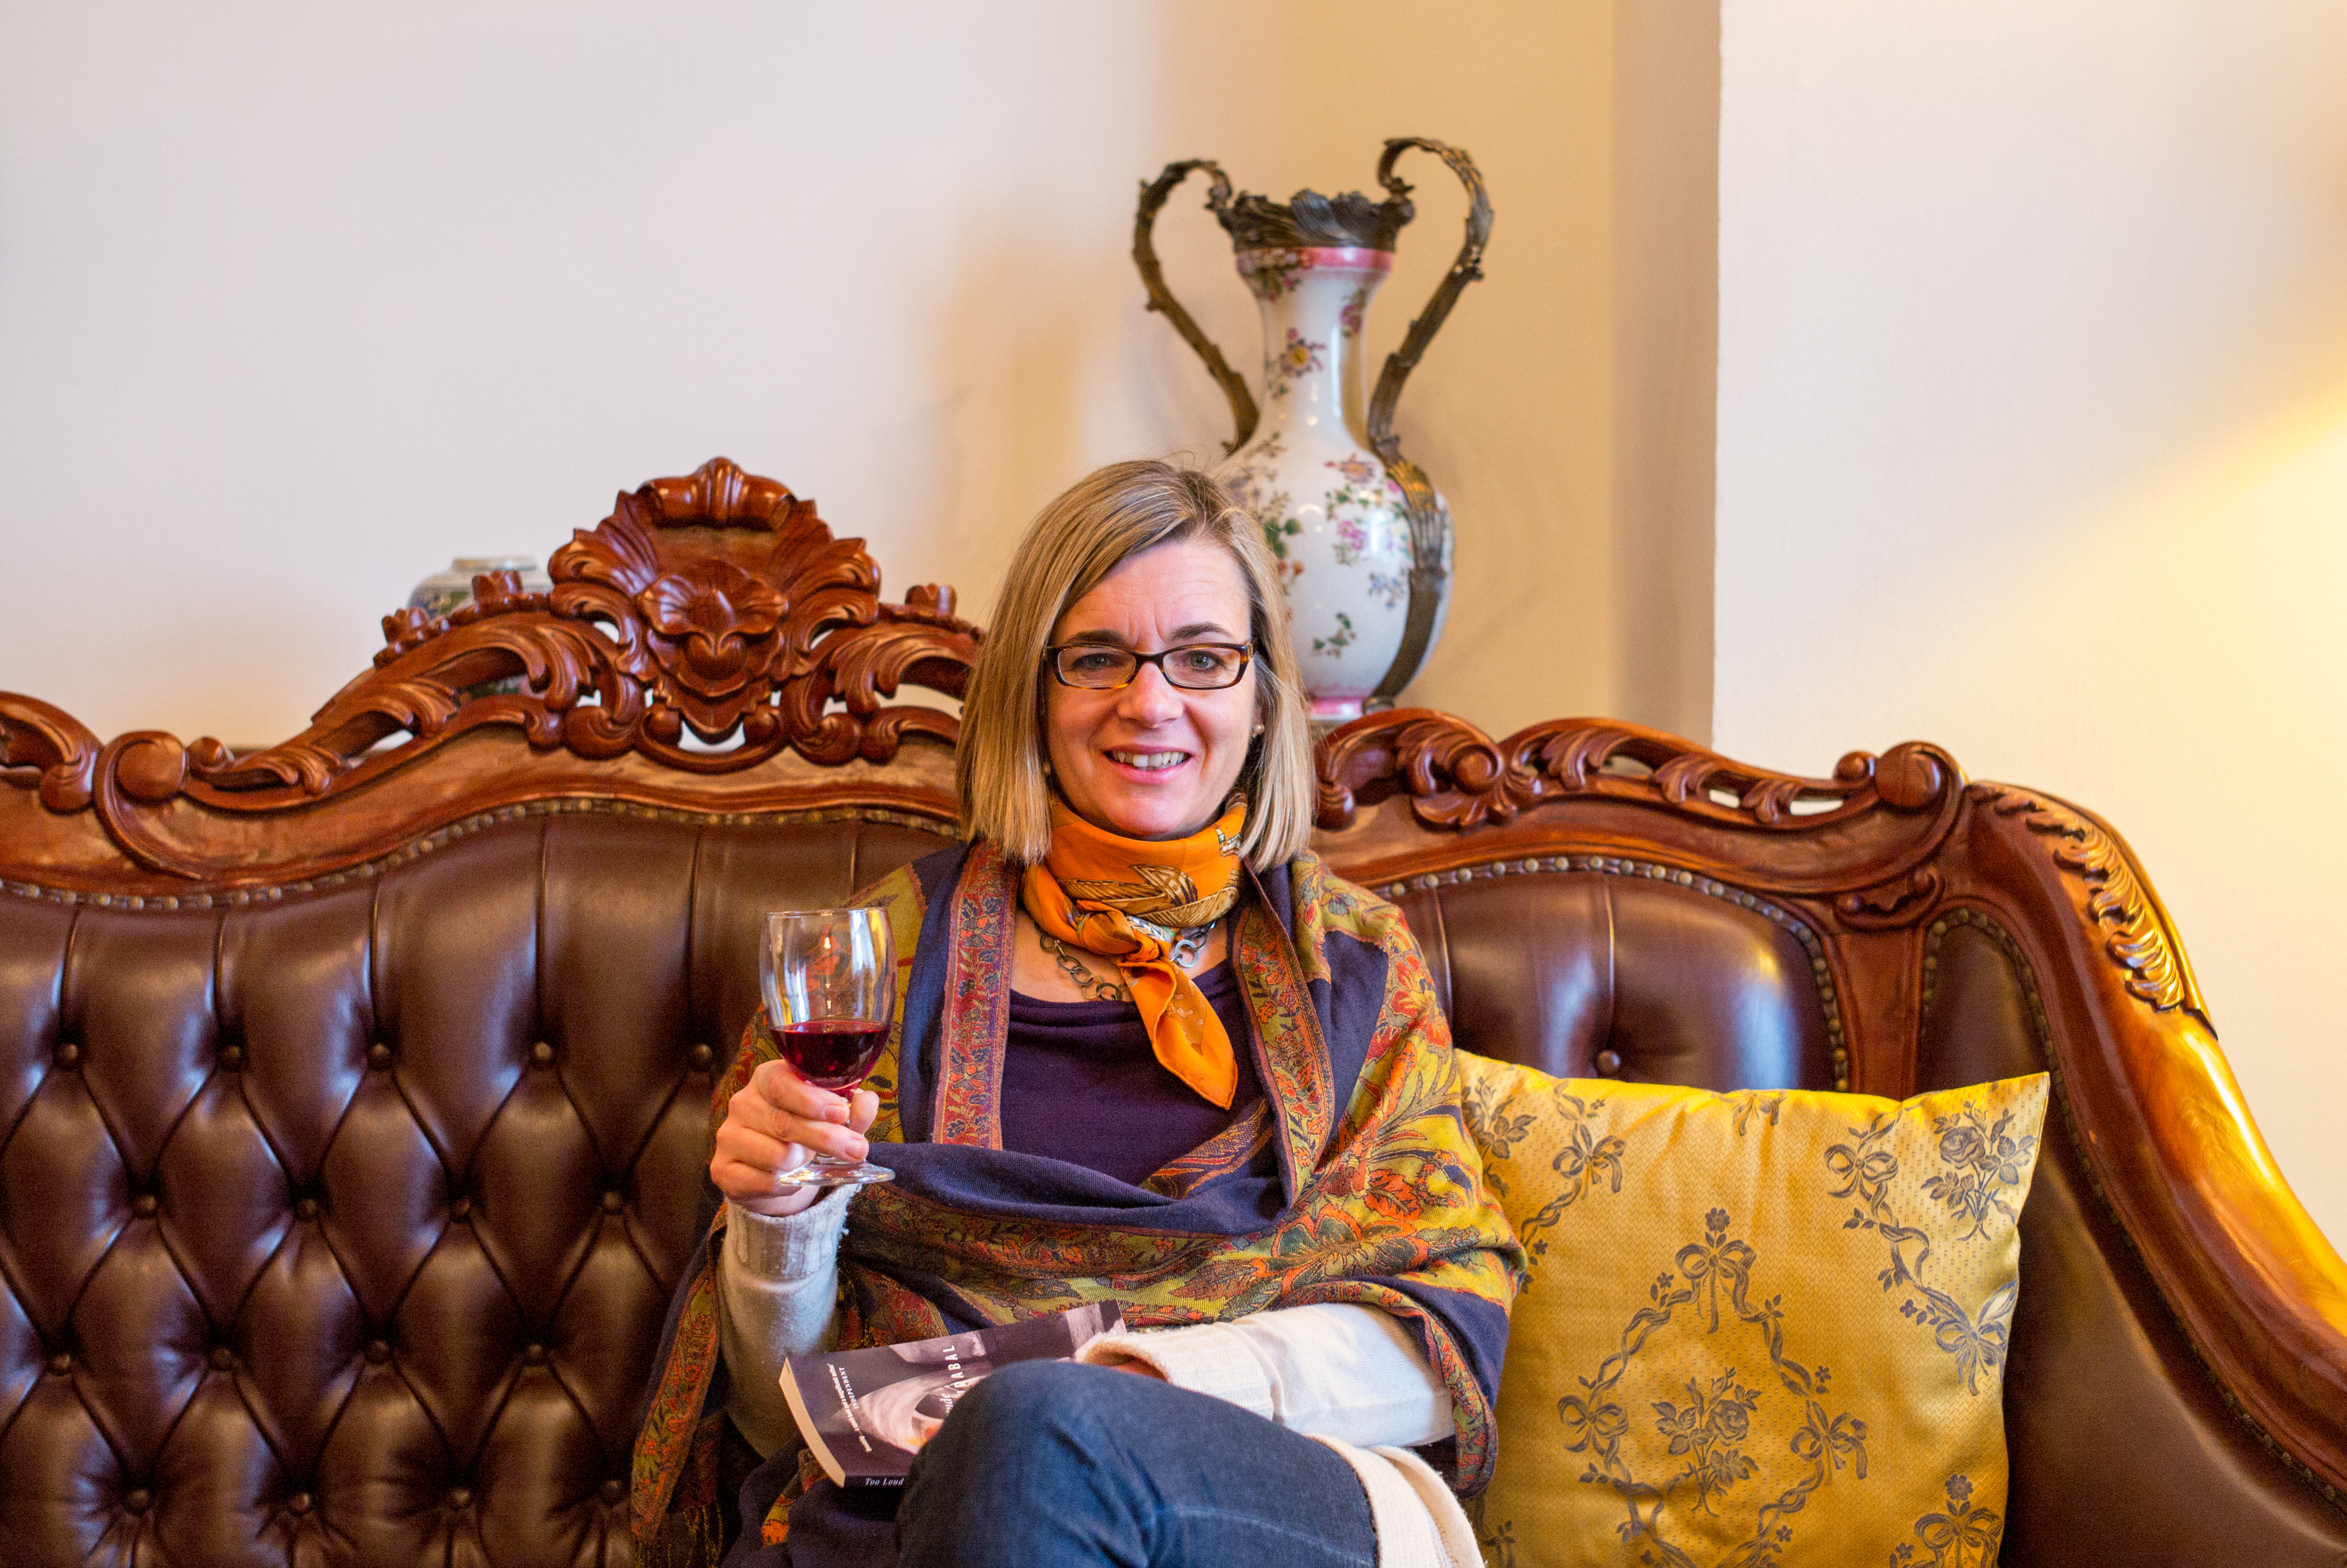
amusement park, temple, tradition